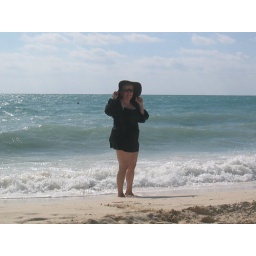
Mom in her fancy hat on the beach at Our Lucaya